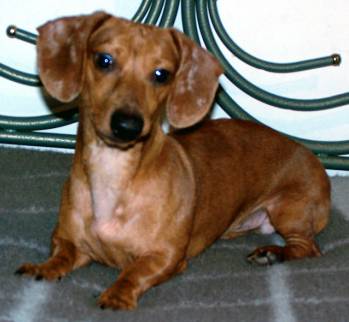
Label: dog